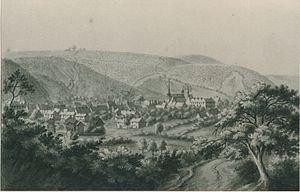
Mathieu Antoine Xhrouet est un peintre et un homme politique liégeois originaire de Spa.
La famille Xhrouet est une grande famille wallonne, originaire de la principauté de Liège et de Spa au XVIᵉ siècle. Son étymologie n'est pas claire, il s'agirait d'un lieu-dit comme pour le patronyme régional Xhonneux, qui signifie « le saule ».